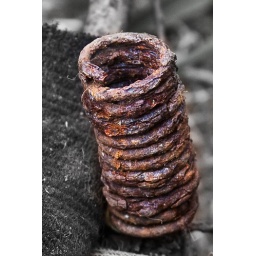
An old car seat in a field.